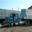
Label: truck